Strictly Global

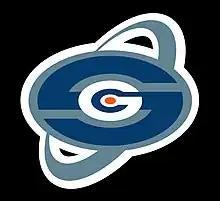
"Strictly Global" title card

Strictly Global was an American weekly music-television program, which aired from November 19, 2004, to June 3, 2011. It showcased music videos covering every genre of music from every corner of the globe. The program highlights international artists as well as independent and ethnic American talent. The program was produced by MHz Networks, and was broadcast every Friday night on MHz WorldView.